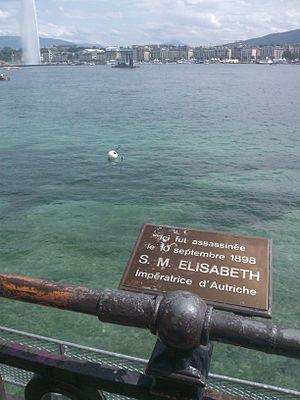
Plaque commémorative du meurtre d’Élisabeth d’Autriche a Genève (suisse) Deuxieme plan le lac leman et troisième plan le Jet d'eau de Genève
Élisabeth de Wittelsbach, duchesse en Bavière puis, par son mariage, impératrice d'Autriche et reine de Hongrie, est née le 24 décembre 1837 à Munich, dans le royaume de Bavière, et morte assassinée le 10 septembre 1898 à Genève, en Suisse. Elle est en partie à l'origine du compromis austro-hongrois de 1867. Ne pouvant s'adapter à la vie de la cour, elle passe une grande partie de son existence à voyager.